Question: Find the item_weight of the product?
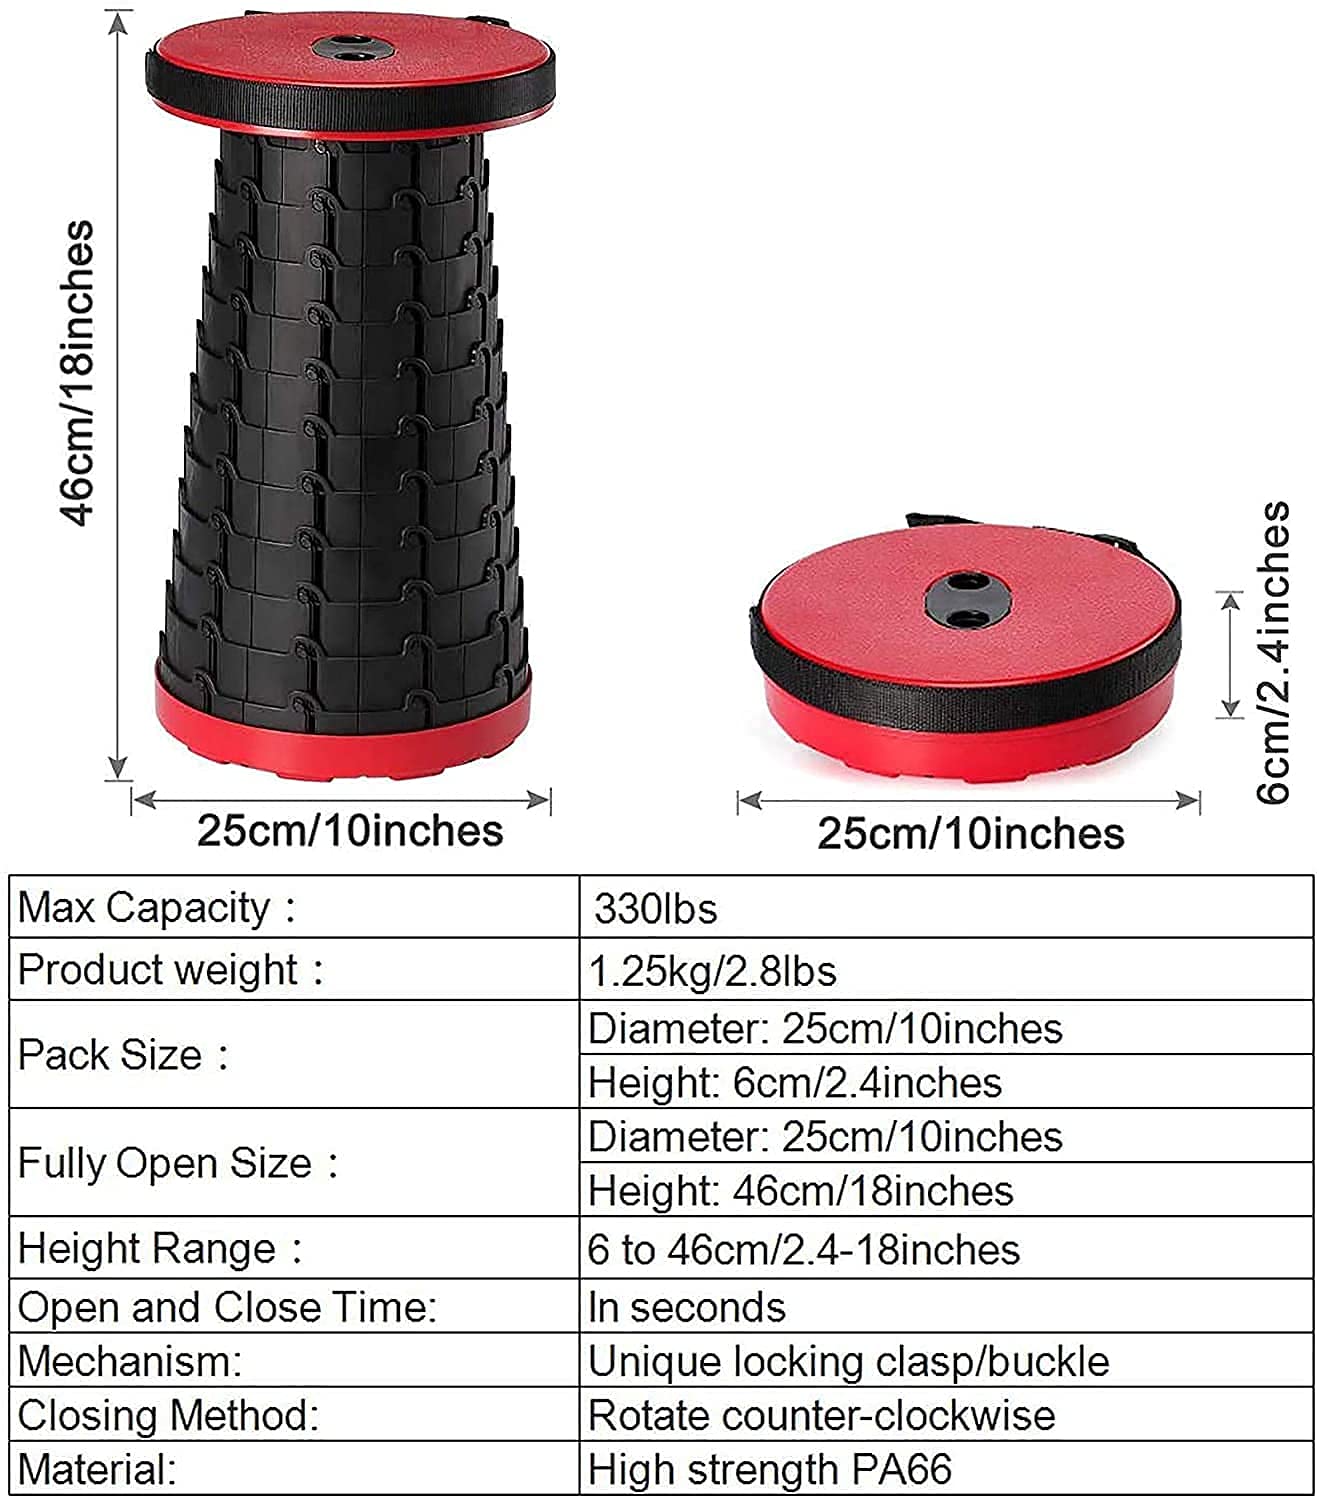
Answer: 1.25 kilogram